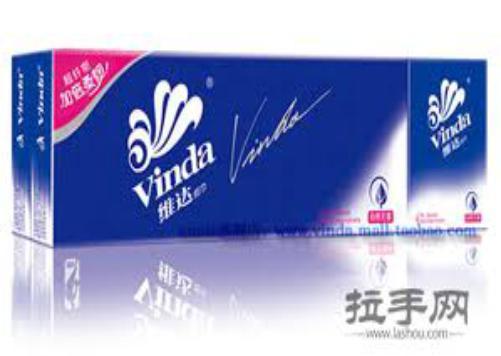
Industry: Necessities